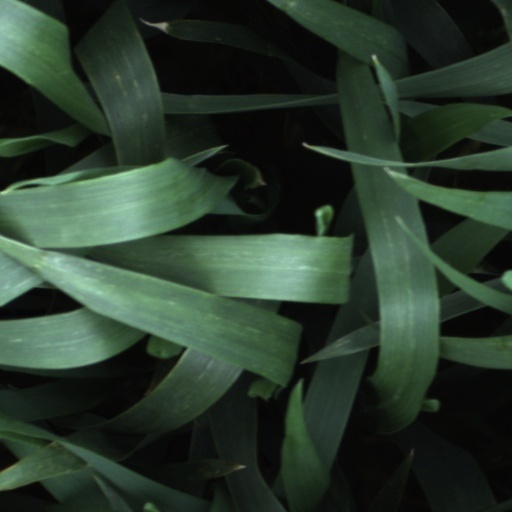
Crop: wheat